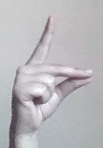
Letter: ta